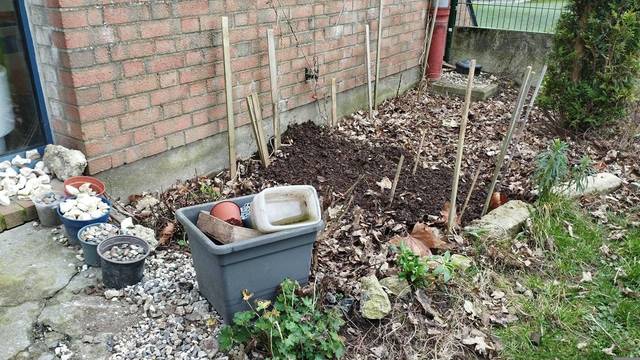
Region: France
Coordinates: 50.282, 2.784